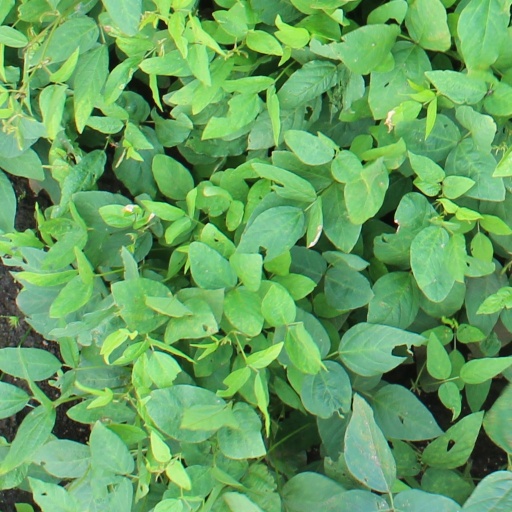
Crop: soybean